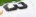
Number: 3